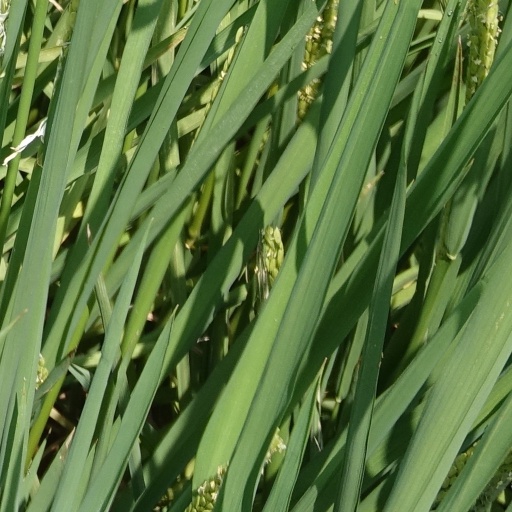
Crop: rice